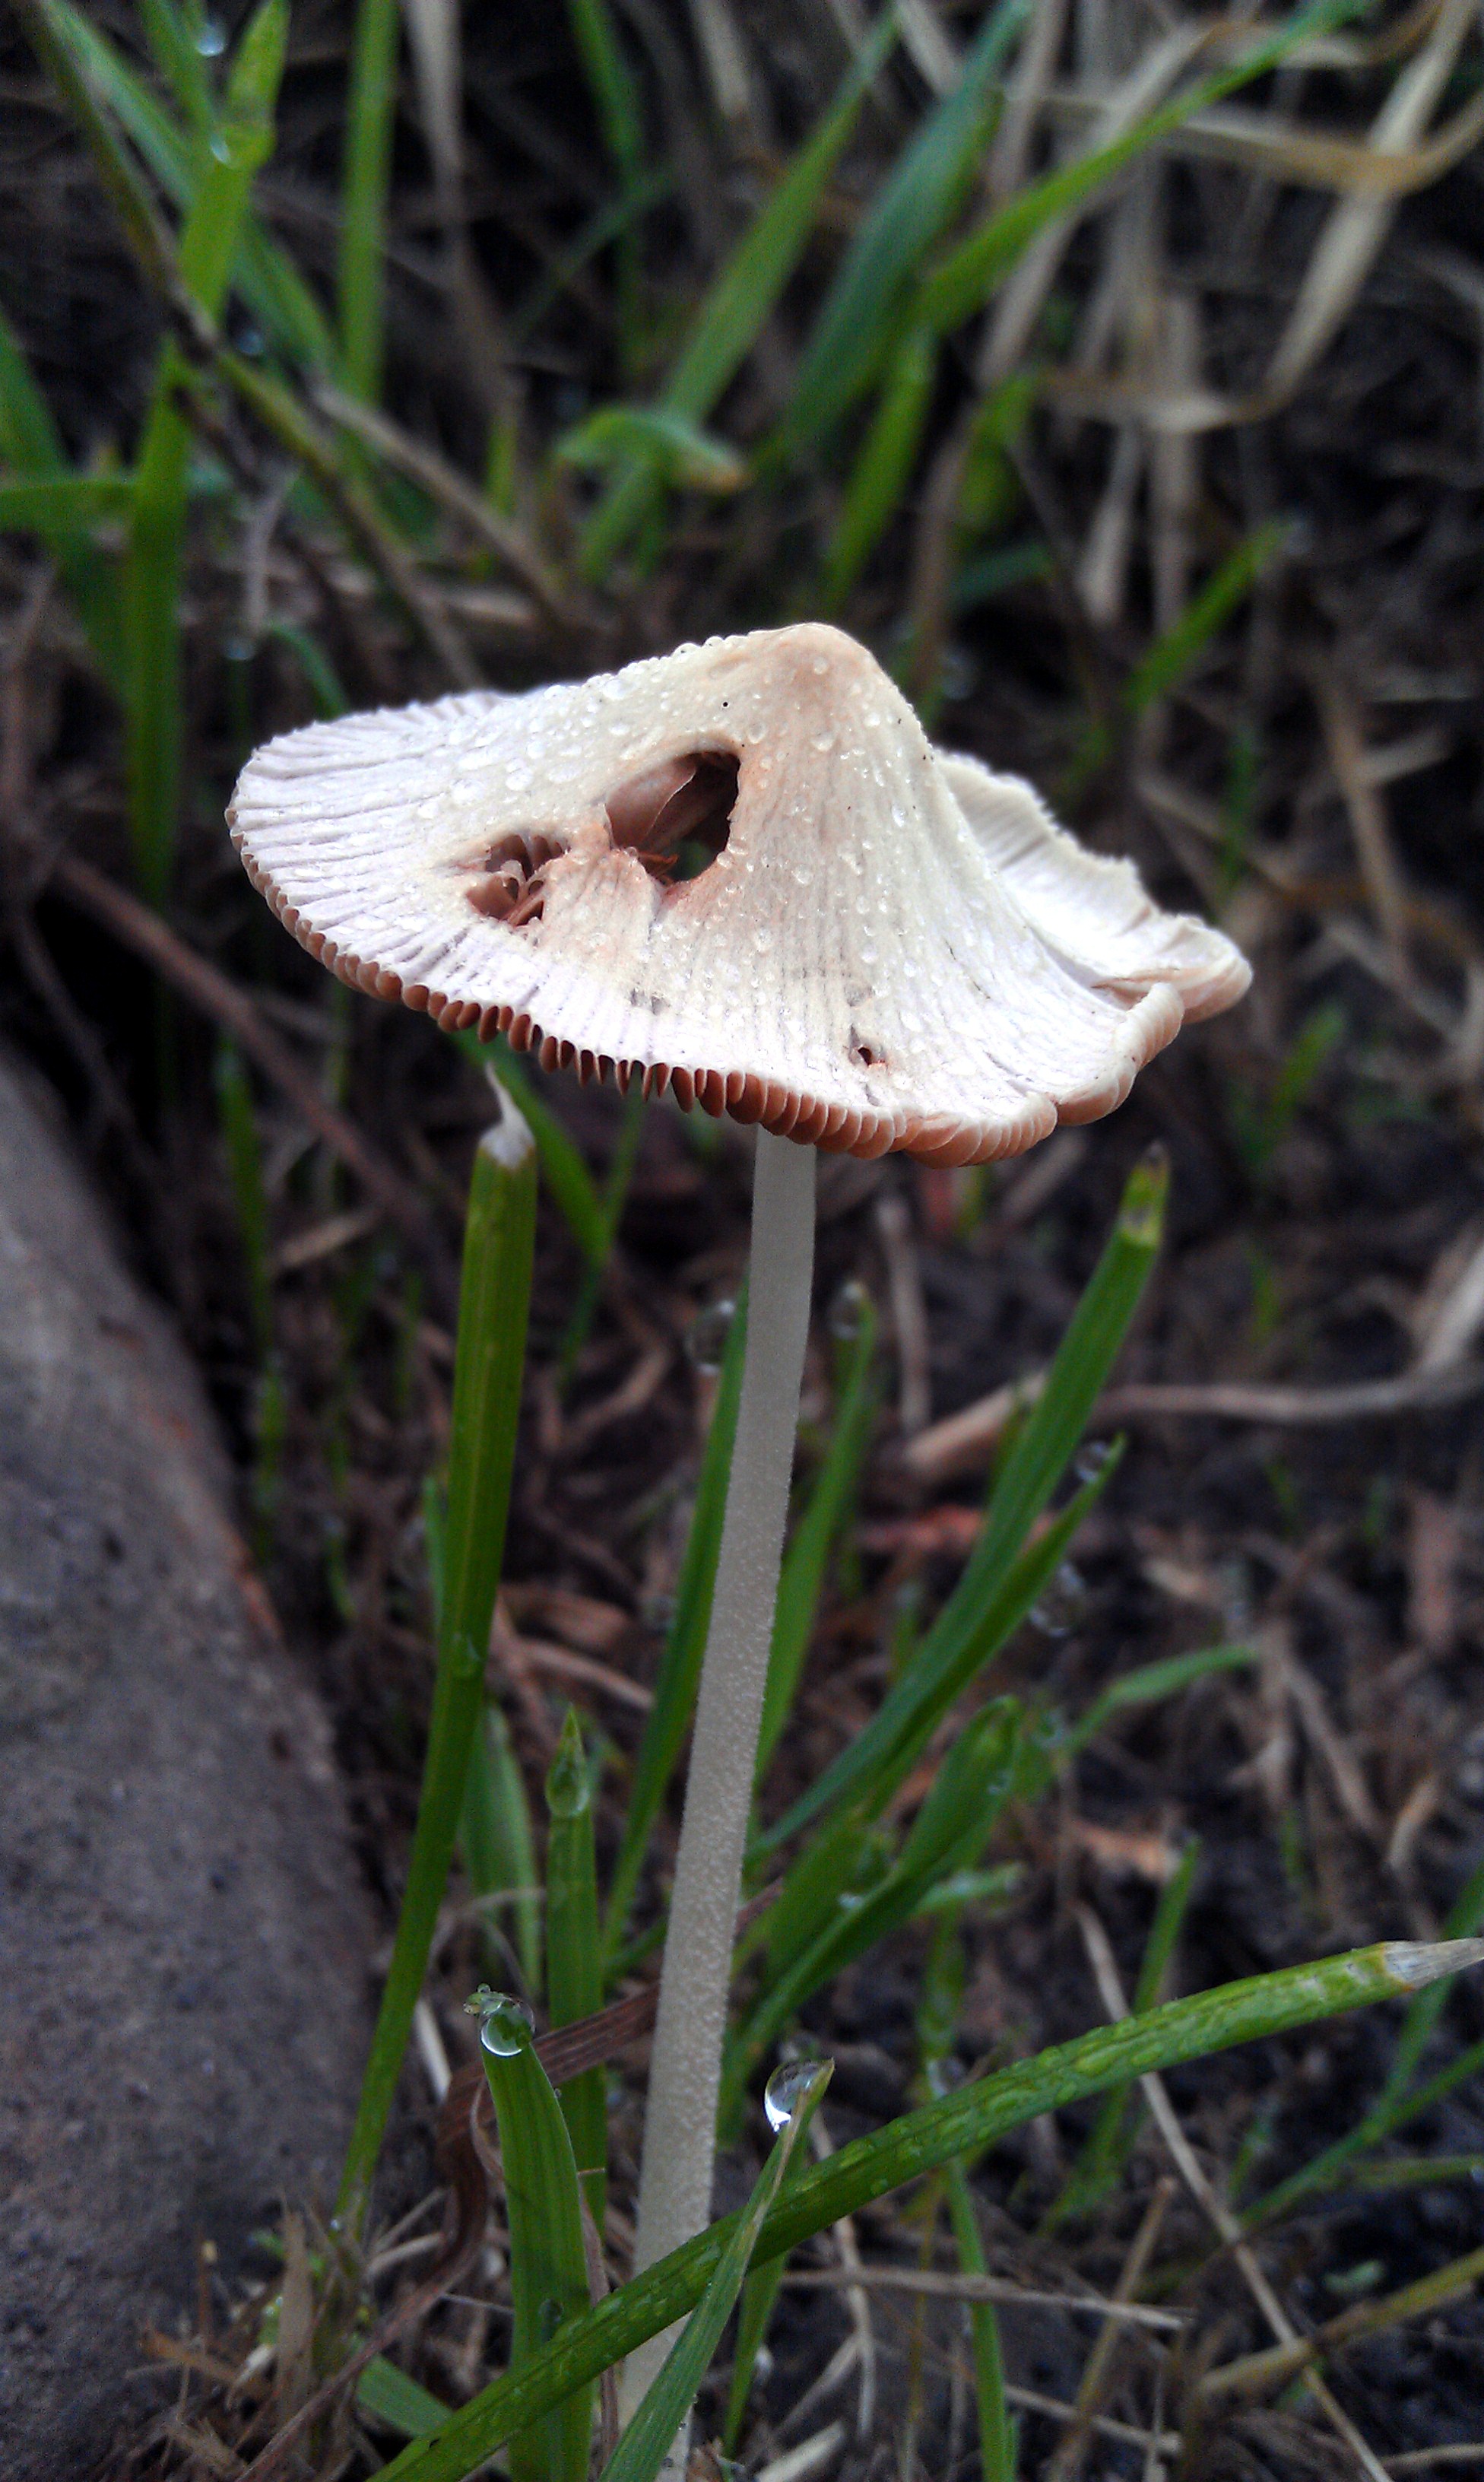
nature, forest, flower, summer, soil, botany, mushroom, toadstool, flora, fauna, fungus, cap, toxic, poison, woodland, poisonous mushroom, macro photography, matsutake, edible mushroom, plant stem, medicinal mushroom, agaricaceae, light mushroom